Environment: real
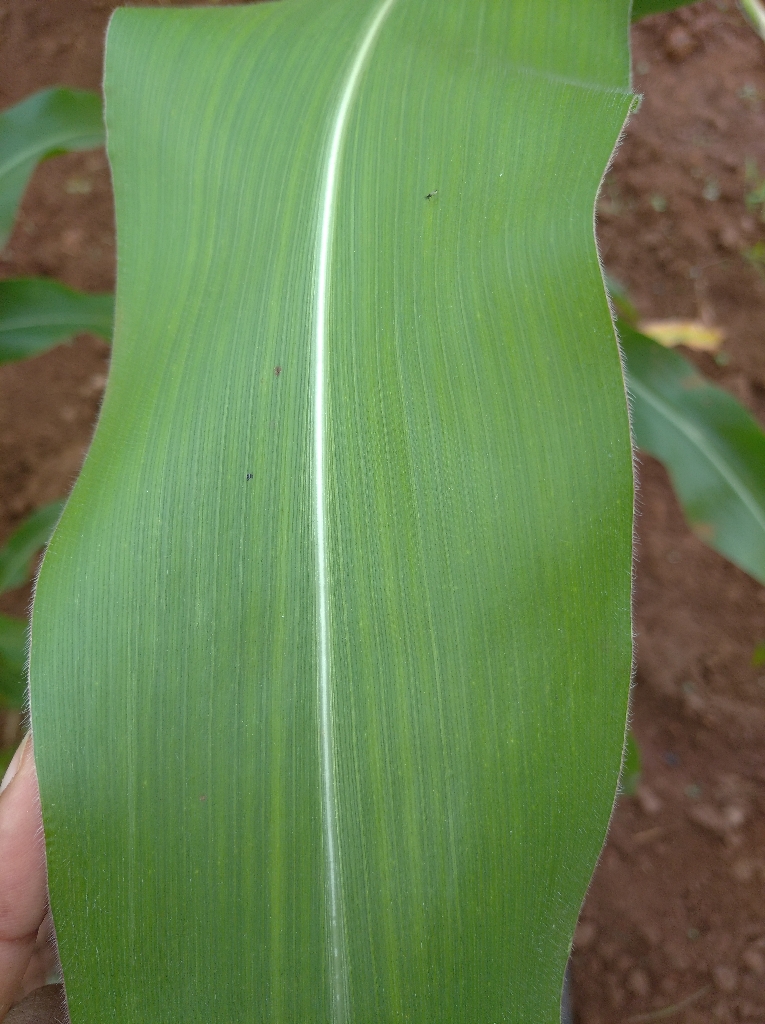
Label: healthy